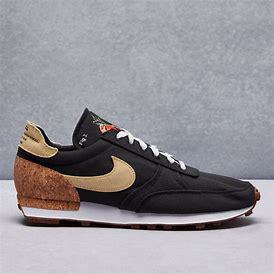
Brand: Nike
Model: Dbreak Type